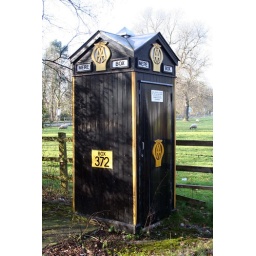
This AA box survives by the A50 at Mere on the main Knutsford to Manchester road